Raymond S. McKeough

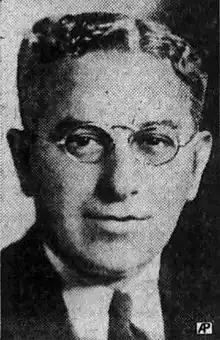
"The Rock Island Argus", February 6, 1942

Raymond Stephen McKeough (April 29, 1888 – December 16, 1979) was an American Democratic politician who served as a U.S. Representative from Illinois from 1935 to 1943.